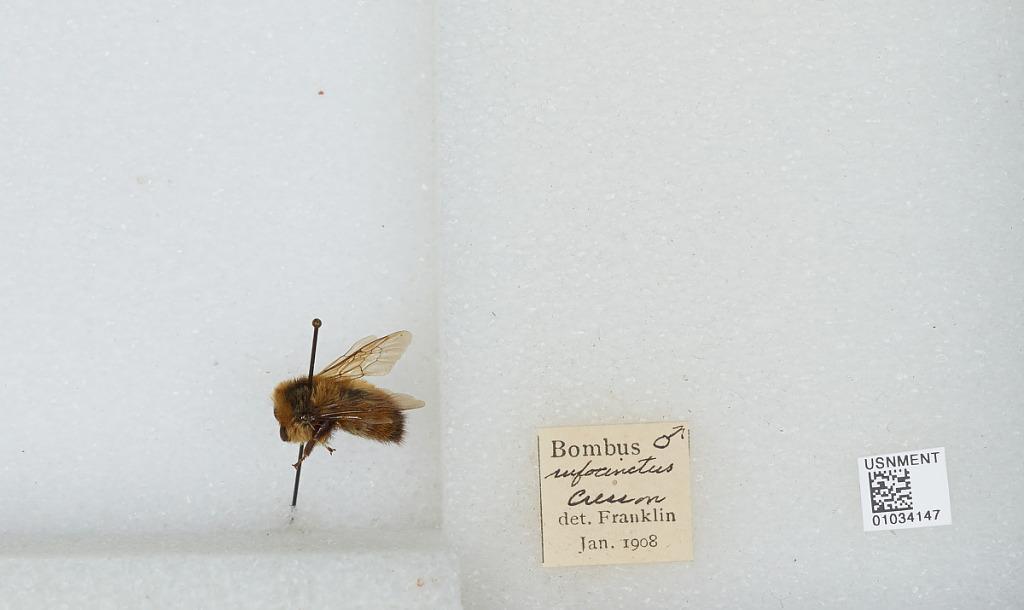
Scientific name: Bombus (Cullumanobombus) rufocinctus Cresson
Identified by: Franklin